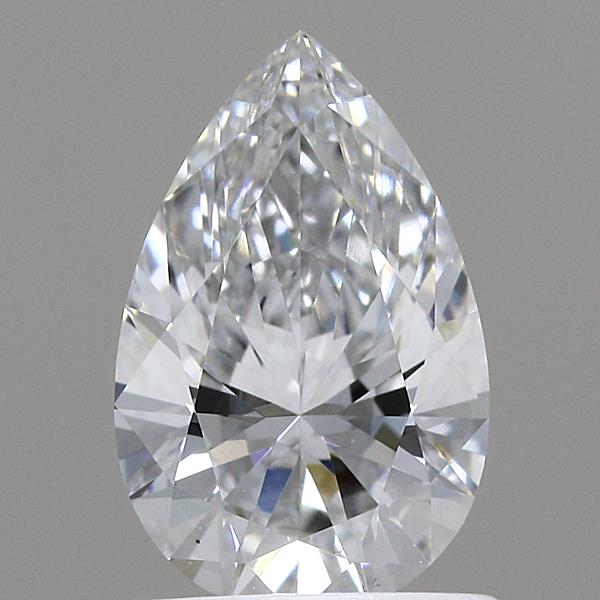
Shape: pear
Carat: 0.83
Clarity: VS2
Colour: E
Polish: EX
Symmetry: EX
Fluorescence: NONE
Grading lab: IGI
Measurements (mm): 8.36 x 5.35 x 3.31